Stuart period

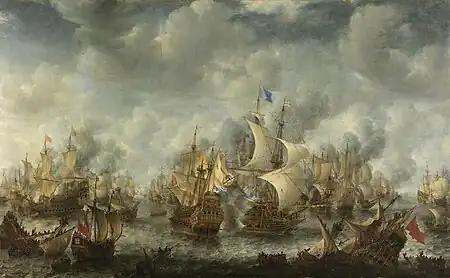
The Battle of Scheveningen in 1653 was the final battle of the First Anglo-Dutch War.

The Great Fire of London in 1666 created the urgent necessity to rebuild many important buildings and stately houses. The accompanying act regulated buildings of a certain material (preferably of brick or stone), wall thickness and street widths while jetties were banned. Sir Christopher Wren was in charge of the rebuilding damaged churches. More than 50 City churches are attributable to Wren. His greatest achievement was St Paul's Cathedral.